William S. Campbell House

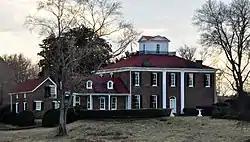
William S. Campbell House, February 2014.

The William S. Campbell House is a property in Franklin, Tennessee that was listed on the National Register of Historic Places in 1975. A private residence, it is also known as Magnolia Hall and was built in 1840. It is part of the Boyd Mill Avenue Historic District. William S. Campbell was born in Ireland, and opened a national bank in the area after the American Civil War.